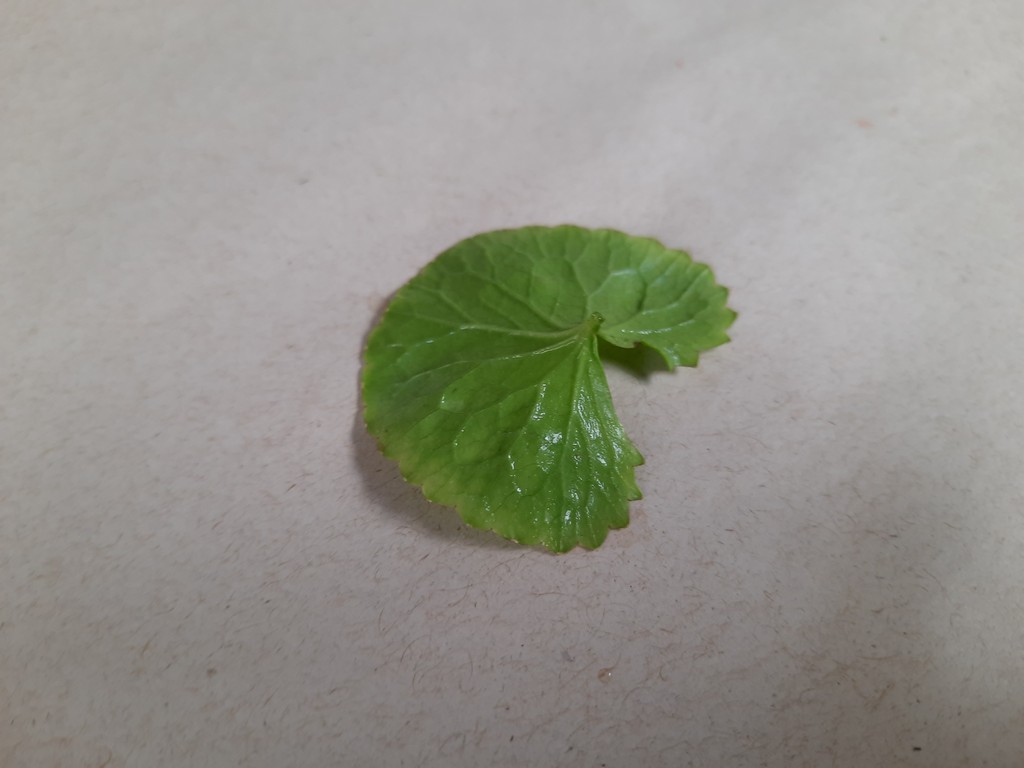
Label: Healthy